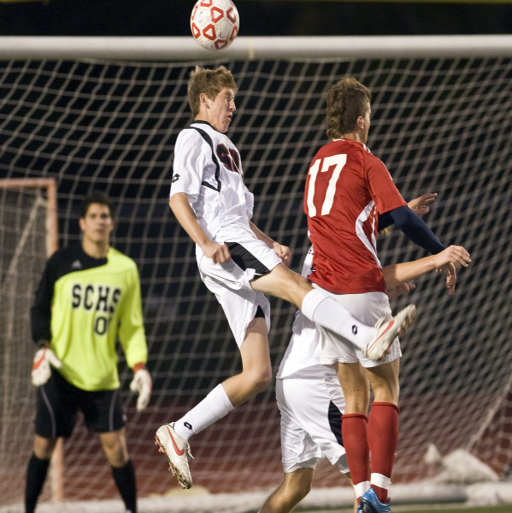
person tries to keep the ball out of the goal during their game .